Mathiveri

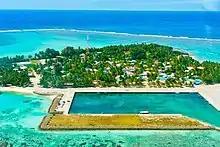

The island is west of the country's capital, Malé. Mathiveri is located at the central area of North ari atoll.